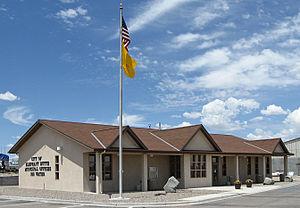
Elephant Butte est une ville dans le comté de Sierra, au Nouveau-Mexique. Elle se situe près du lac d'Elephant Butte, ainsi que des forêts nationales de Cibola et de Gila. La population s'élevait à 1 431 habitants au recensement de 2010.